Classical Latin

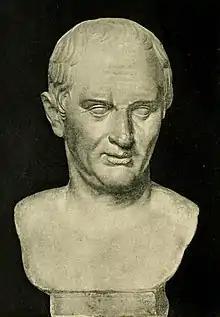
Marcus Tullius Cicero, after whom Teuffel named his Ciceronian period of the Golden Age

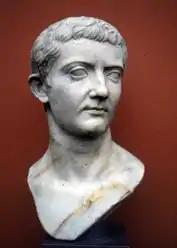
The second emperor, Tiberius, limited free speech, precipitating the rise of Silver Latin, with its emphasis on mannerism rather than on solid content, according to Teuffel's model

The literary histories list includes all authors from Canonical to the Ciceronian Age—even those whose works are fragmented or missing altogether. With the exception of a few major writers, such as Cicero, Caesar, Virgil and Catullus, ancient accounts of Republican literature praise jurists and orators whose writings, and analyses of various styles of language cannot be verified because there are no surviving records. The reputations of Aquilius Gallus, Quintus Hortensius Hortalus, Lucius Licinius Lucullus, and many others who gained notoriety without readable works, are presumed by their association within the Golden Age. A list of canonical authors of the period whose works survived in whole or in part is shown here: